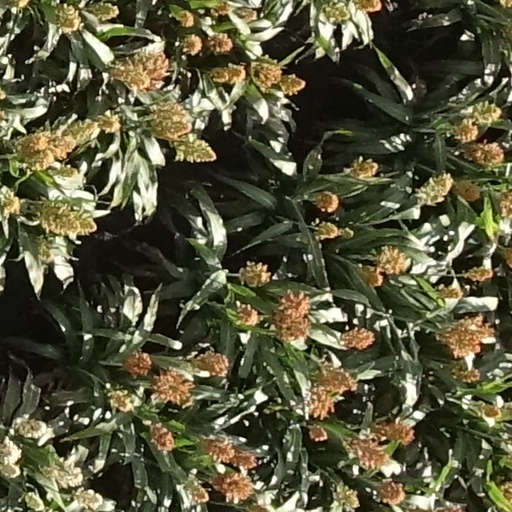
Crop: sorghum